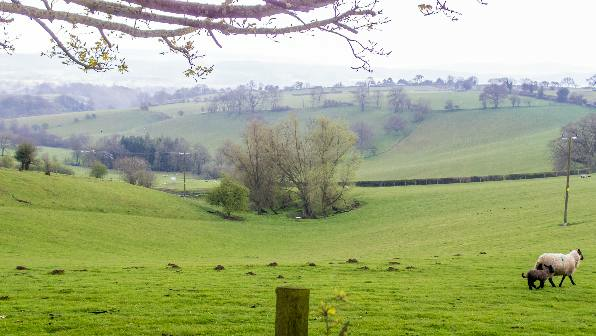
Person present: No